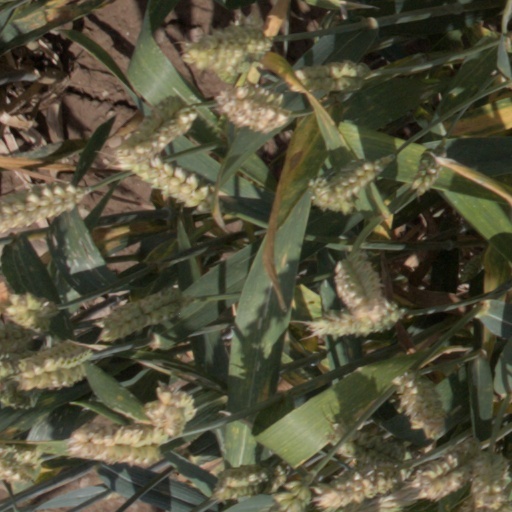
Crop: wheat